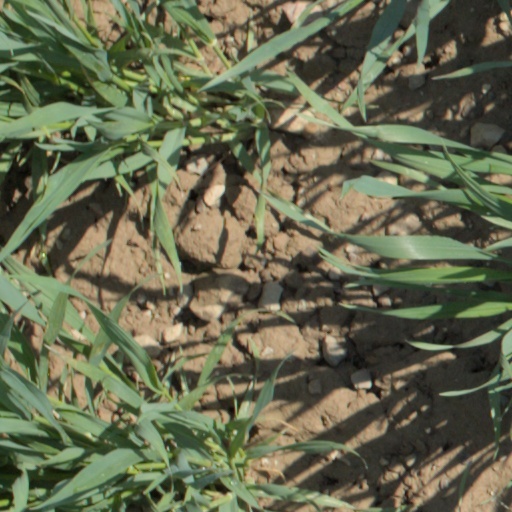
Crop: wheat